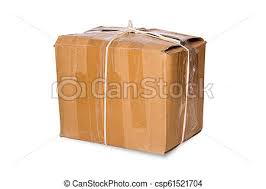
Label: cardboard